Rin Tin Tin

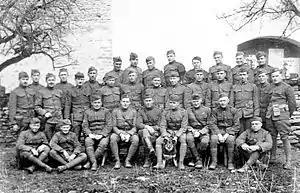
Officers and men of the 135th Aero Squadron with their mascot Rin Tin Tin shortly after his rescue as a puppy in 1918

Following advances made by American forces during the Battle of Saint-Mihiel, Corporal Lee Duncan, an armourer of the U.S. Army Air Service, was sent forward on September 15, 1918, to the small French village of Flirey to see if it would make a suitable flying field for his unit, the 135th Aero Squadron. The area had been subjected to aerial bombing and artillery fire, and Duncan found a severely damaged kennel which had once supplied the Imperial German Army with German Shepherd dogs. The only dogs left alive in the kennel were a starving mother with a litter of five nursing puppies, their eyes still shut because they were less than a week old. Duncan rescued the dogs and brought them back to his unit.